Pee-wee's Big Adventure

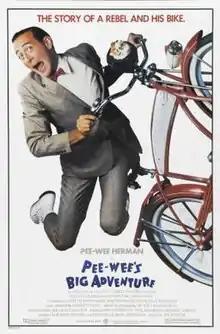
Theatrical release poster

Pee-wee's Big Adventure is a 1985 American adventure comedy film directed by Tim Burton in his feature-film directing debut. The film stars Paul Reubens as Pee-wee Herman, along with Elizabeth Daily, Mark Holton, Diane Salinger and Judd Omen. The screenplay, written by Reubens with Phil Hartman and Michael Varhol, tells the story of Pee-wee's search for his stolen bicycle and has been compared to the 1948 Italian film "Bicycle Thieves".